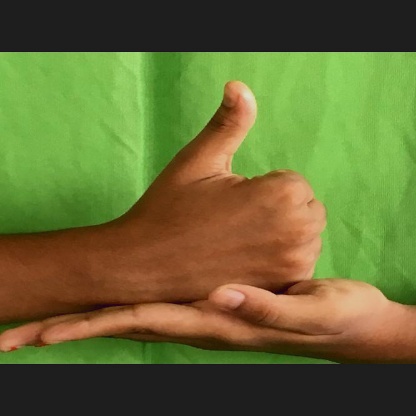
Mudra: Shivalinga